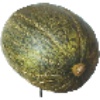
Label: melon_piel_de_sapo